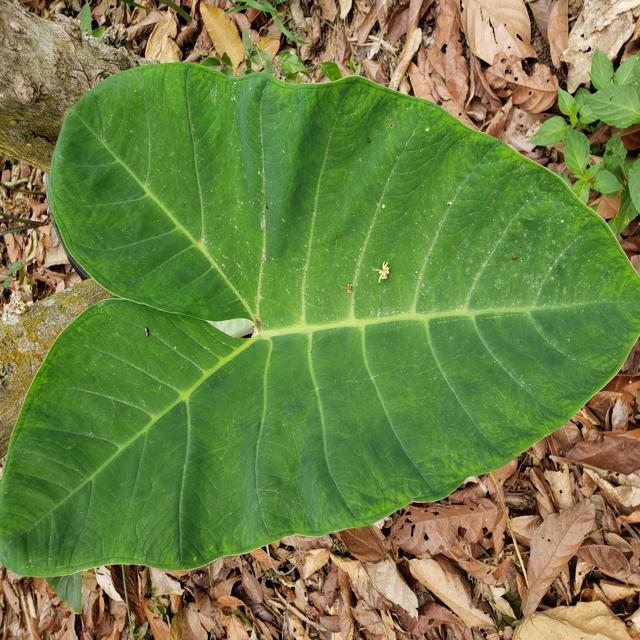
Label: Healthy